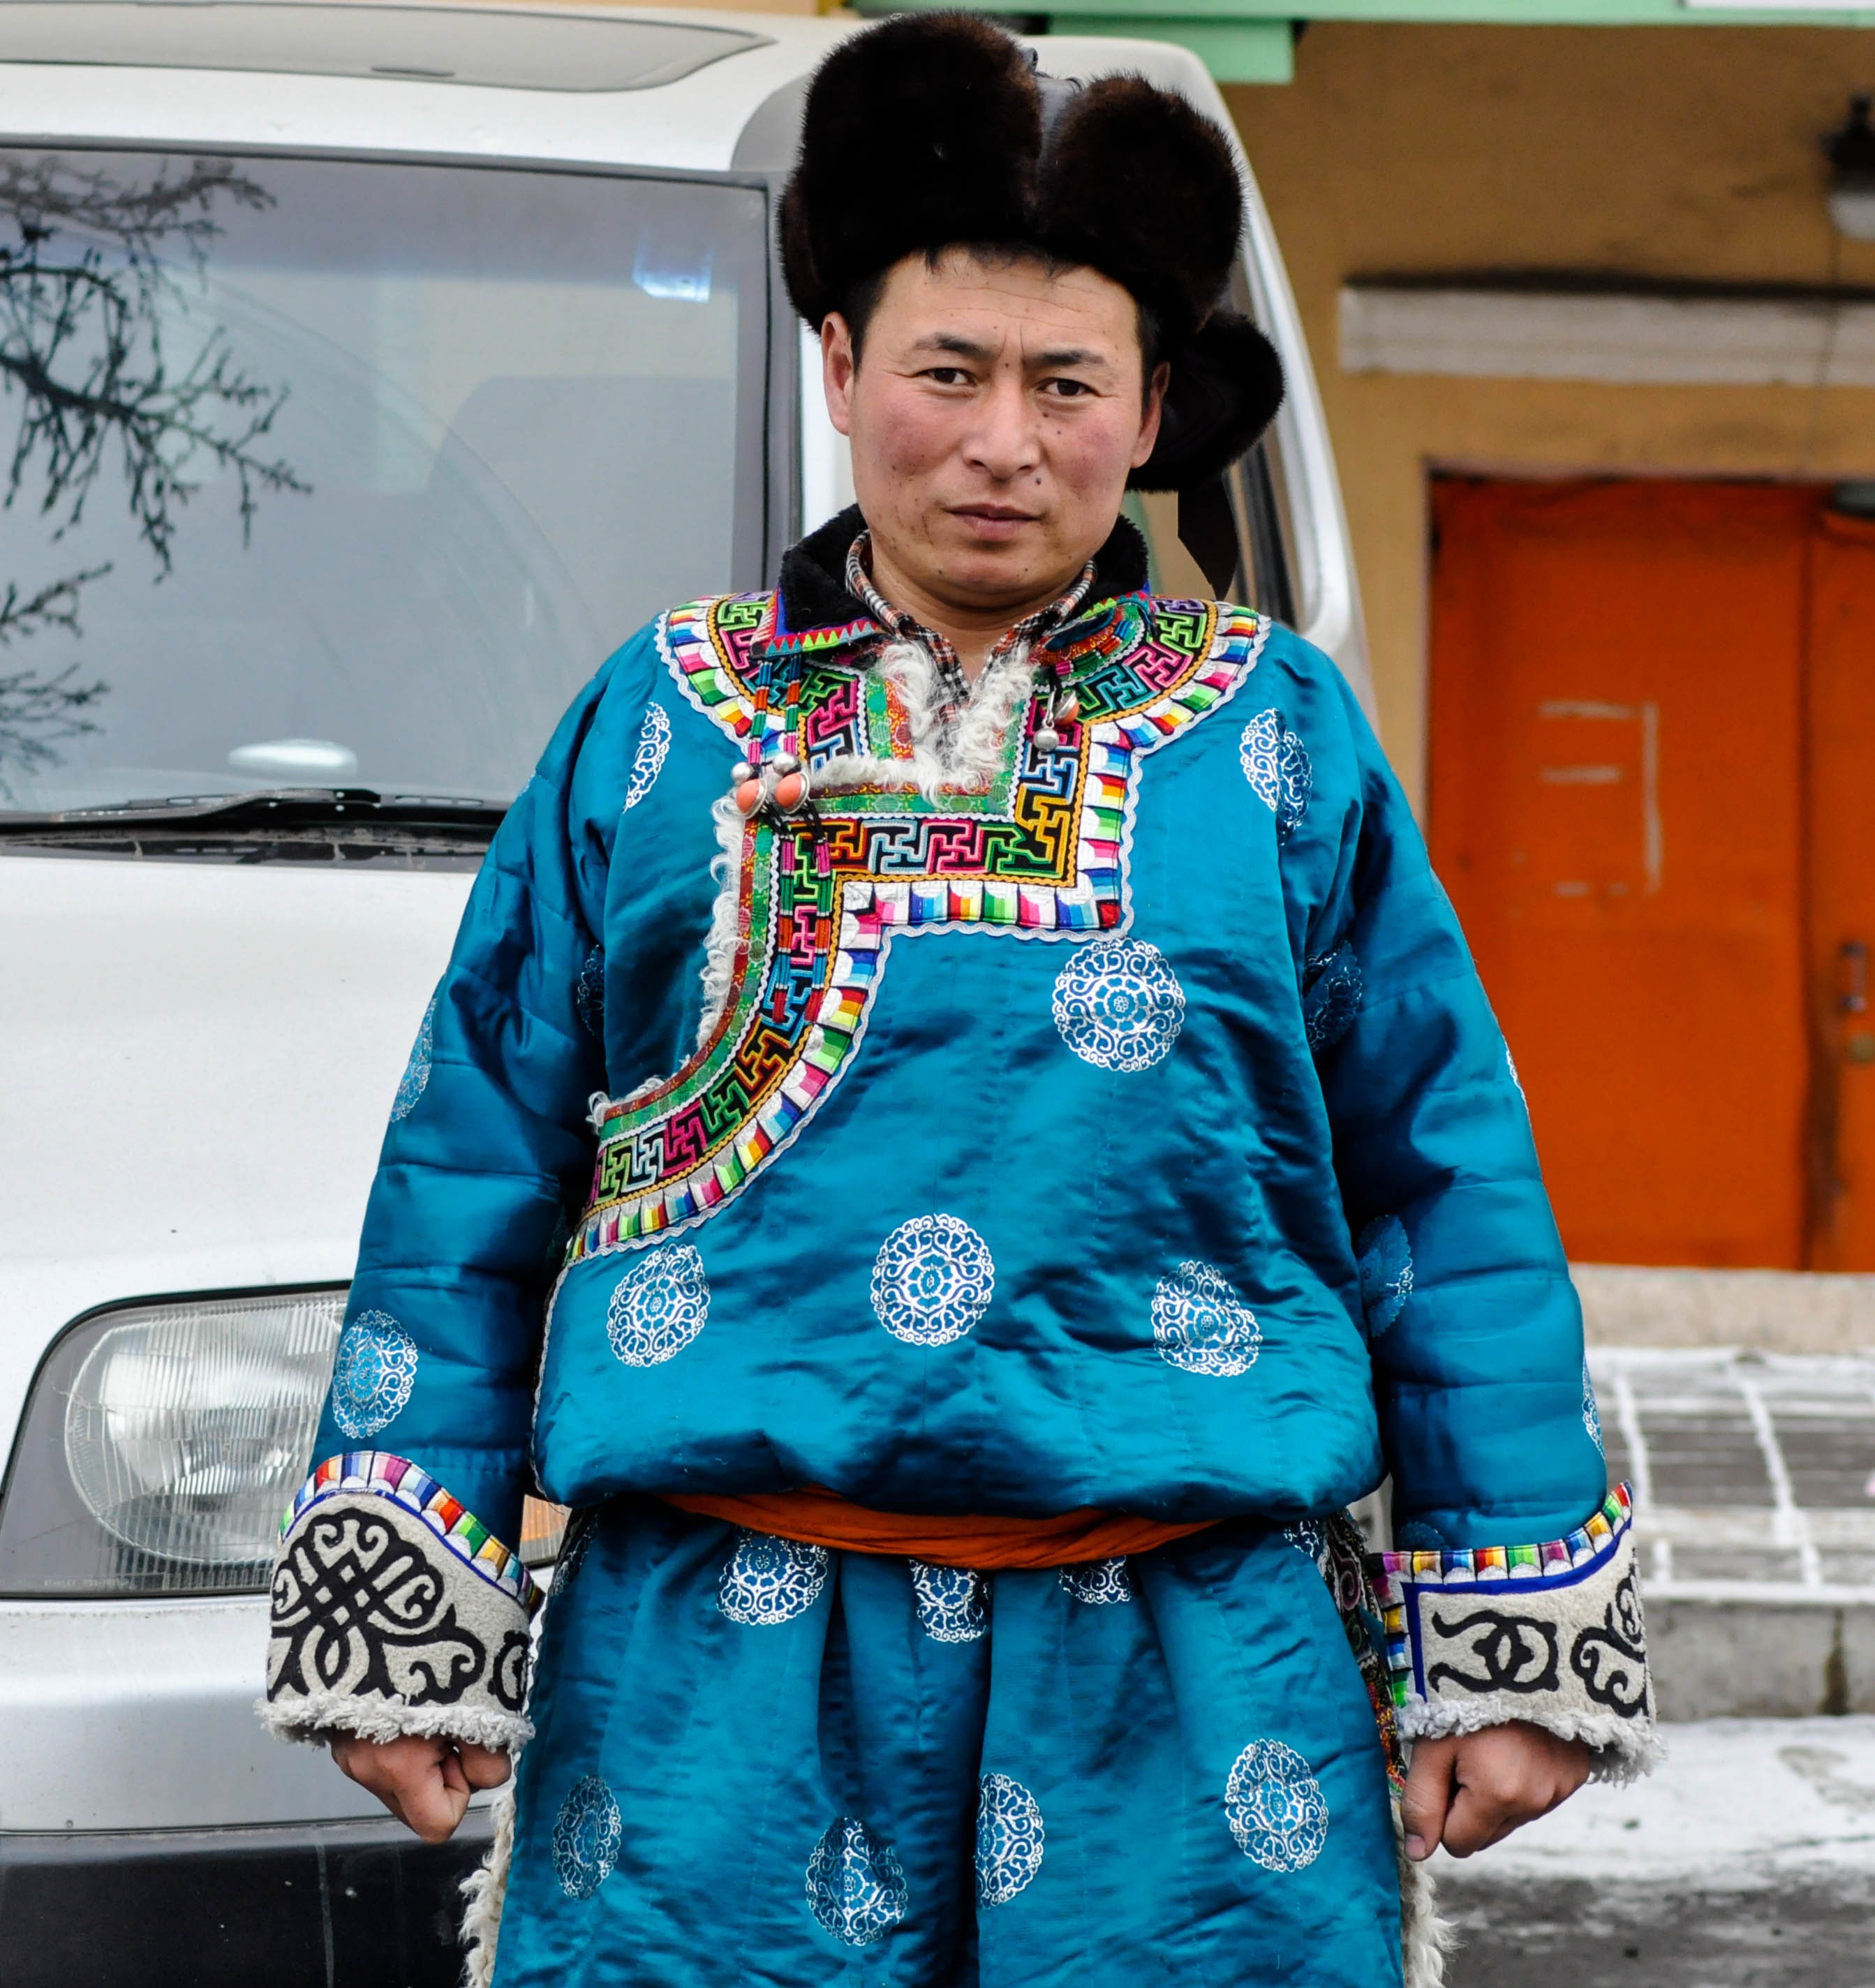
man, boy, male, asian, portrait, spring, child, hat, blue, clothing, outerwear, garment, robe, culture, costume, traditional, mongolia, mongolian, ethnicity, old fashioned, lifestyles, formalwear